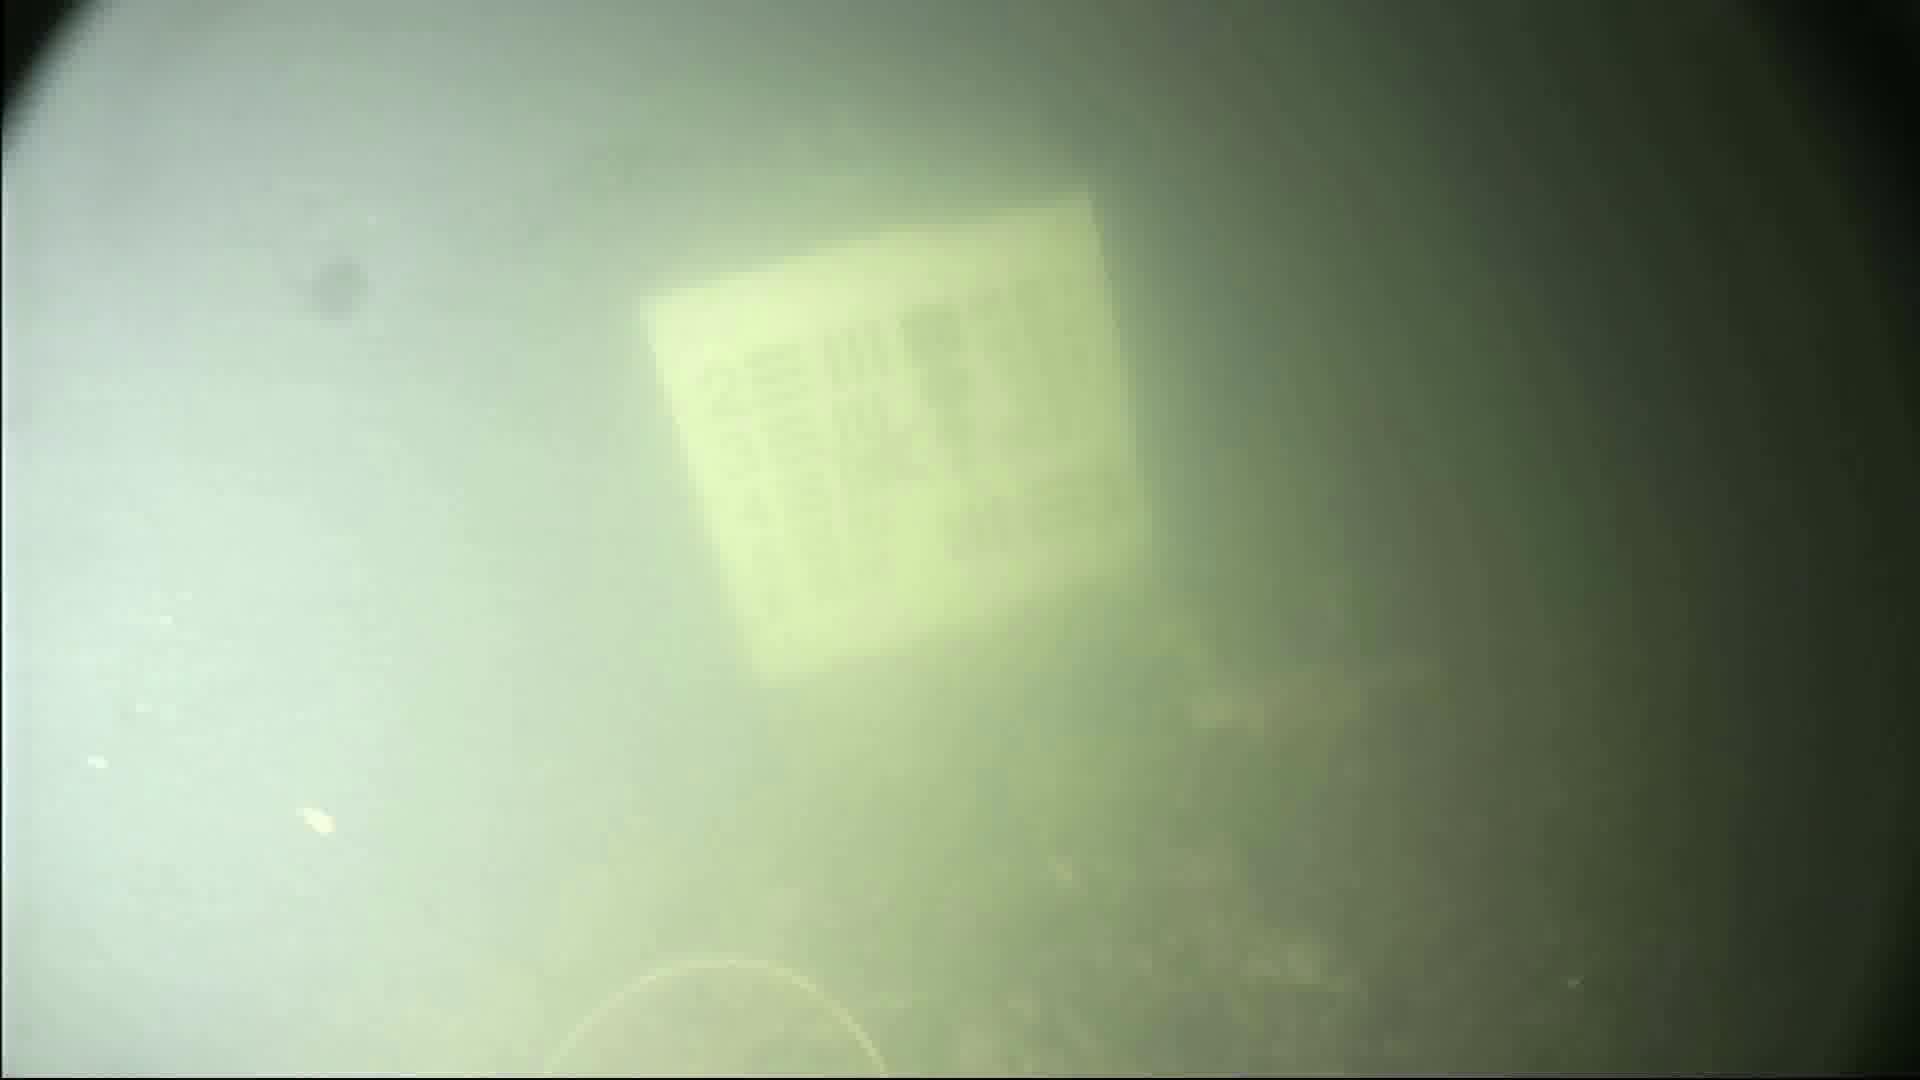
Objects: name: crab